Ifesinachi Comedy Nwanyanwu

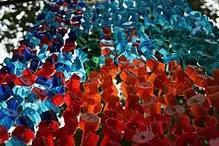
Behind the veil. Material - Plastic Bottle Cap. Year 2014

He was born on 2 June 1975 in Nsukka, Enugu State, Nigeria where he began his formative years. He has a B.Sc in Crop Production which he obtained from the University of Nigeria, Nsukka. When he came to Abuja in 2000, he found out, how much need to be done on the field of art in the capital city of Nigeria.